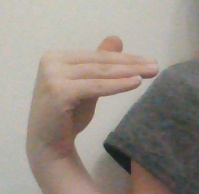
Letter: khaa